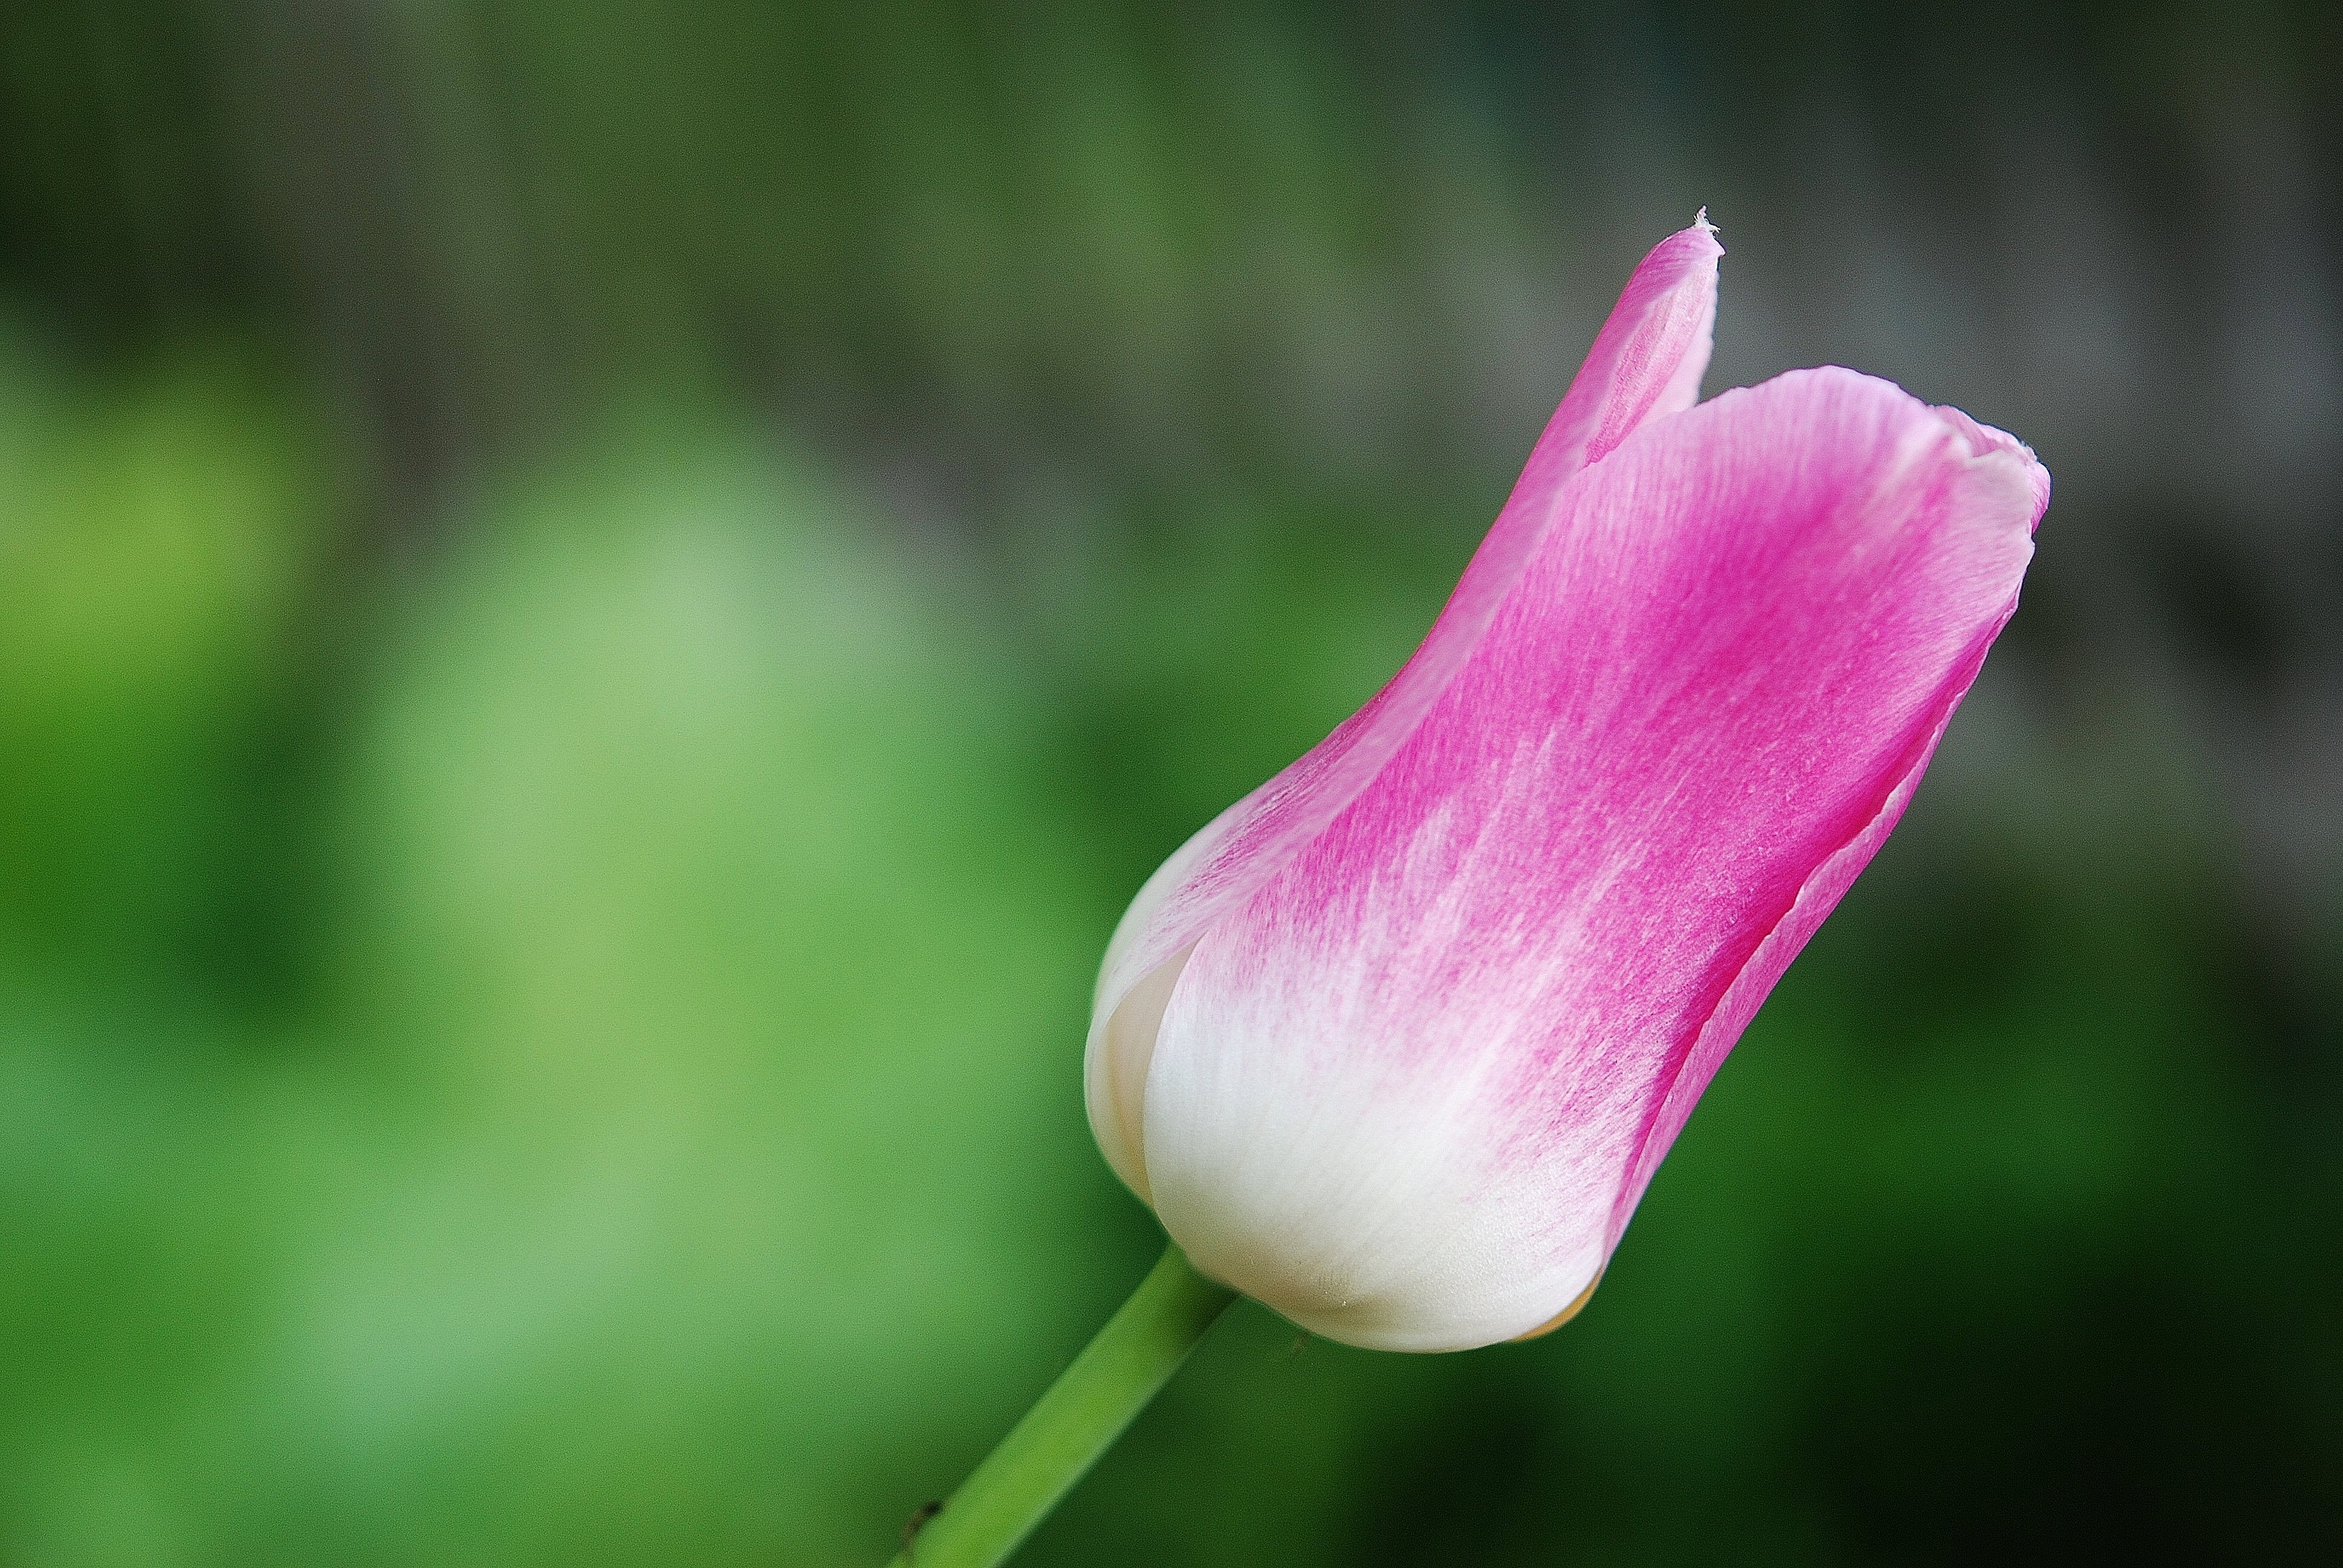
nature, blossom, plant, photography, flower, petal, tulip, spring, green, botany, colorful, pink, flora, flowers, close up, holland, netherlands, beautiful, tulips, bud, macro photography, flowering plant, tulip fields, plant stem, land plant